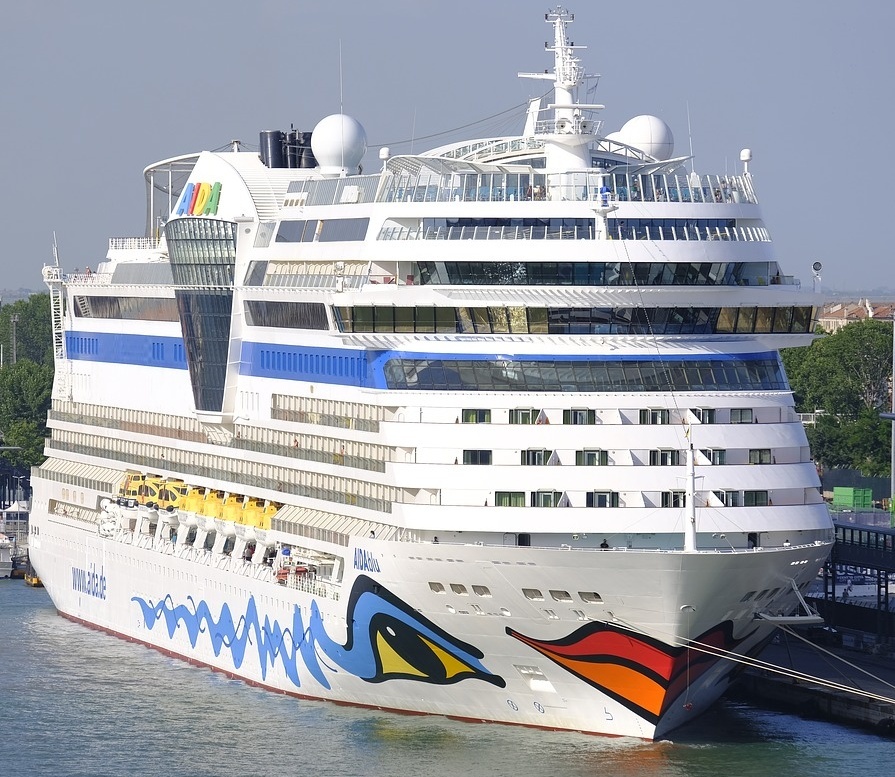
Vehicle type: Ships